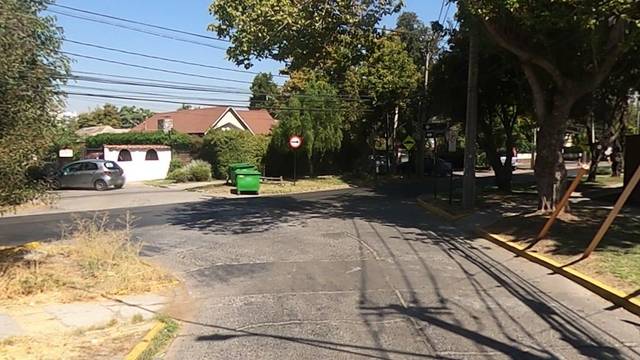
Region: Chile
Coordinates: -33.44, -70.569